Eirik Milde

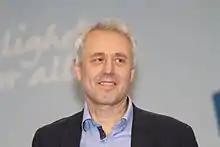

Eirik Milde (born 20 May 1958) is a Norwegian politician for the Conservative Party. He was elected to the Parliament of Norway from Østfold in 2013 where he was member of the Standing Committee on Energy and the Environment from 2013 to 2017.